Cat Whitehill

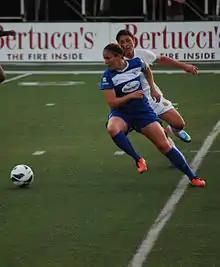
Whitehill defending against Abby Wambach of the Western New York Flash on June 5, 2013.

Whitehill signed with the Boston Breakers for the inaugural season of the National Women's Soccer League. Towards the end of the regular season, Breakers head coach, Lisa Cole, resigned from the team and Whitehill was named player-coach for the remainder of the season.